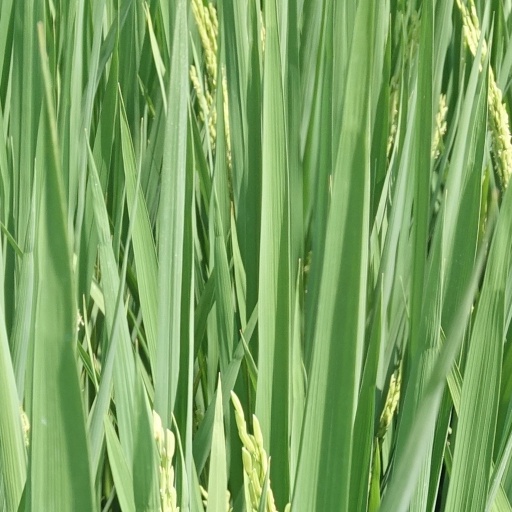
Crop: rice